Question: Please indicate a possible affordance area of the bench that can be used for sitting on
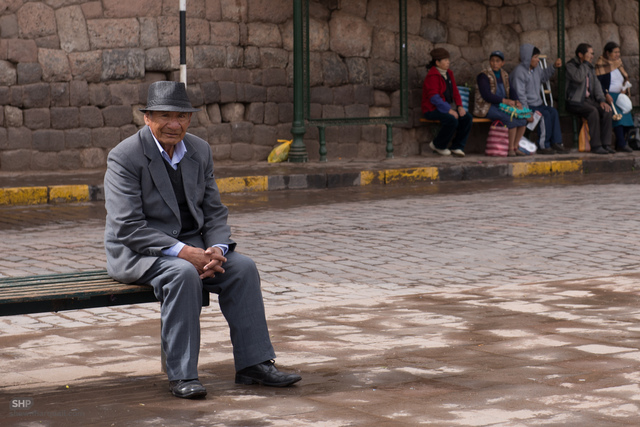
Answer: [1.5, 238, 244.5, 310]